Lille OSC

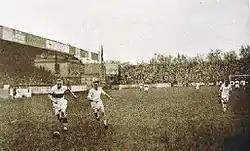
Stade Henri-Jooris in 1937

After its foundation following the merging of Olympique Lillois and SC Fives, Lille alternately played its home games at the stadiums of both clubs: Stade Henri-Jooris of Olympique Lillois and Stade Jules-Lemaire of SC Fives. However, in 1949, the club chose to keep the first as his home ground and to use the second as a training ground. Becoming more and more obsolete, Stade Jules-Lemaire was destroyed ten years later, in 1959. Named after Henri Jooris, the iconic president of Olympique Lillois, the 15,000-seat stadium, located by the Deûle river, near the Citadel of Lille, was the home of Les Dogues until 1975 when Lille moved at Stade Grimonprez-Jooris.